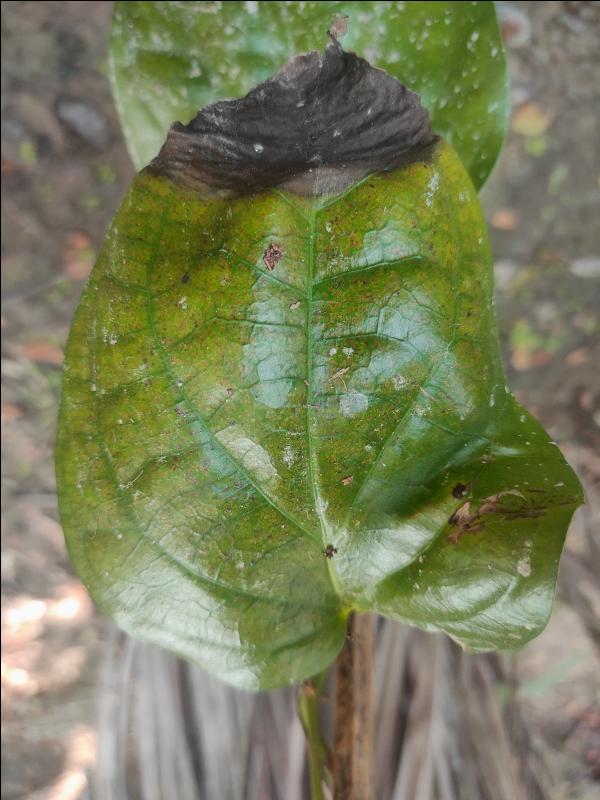
Label: Fungal_Brown_Spot_Disease